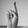
ASL letter: R